Operation Crossroads

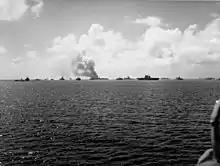
The target fleet after test "Able". The aircraft carrier "Saratoga" is right-center with "Independence" burning at left-center. The battleship "Nagato" is between them. The ship at left, next to the battleship "Pennsylvania", is trying to wash down the radioactivity with water from the lagoon.

On July 26, 2016, the National Security Archive declassified and released the entire stock of footage shot by surveillance aircraft that flew over the nuclear test site just minutes after the bomb detonated. The footage can be seen on YouTube.